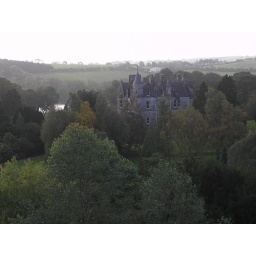
view of the house near the castle